Joseph H. Ball

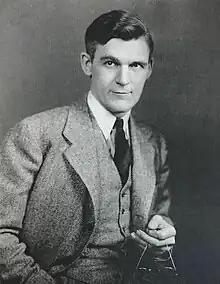
Official portrait,

Joseph Hurst Ball (November 3, 1905December 18, 1993) was an American journalist, politician and businessman. Ball served as a Republican senator from Minnesota from 1940 to 1949. He was a conservative in domestic policy and a leading foe of labor unions who helped draft the Taft-Hartley Act of 1947. Ball was best known for his internationalism and his support for a postwar world organization, that became the United Nations. However, after 1945, he was an opponent of the Marshall Plan.